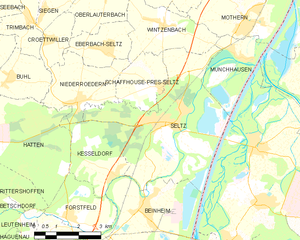
Carte des communes françaises